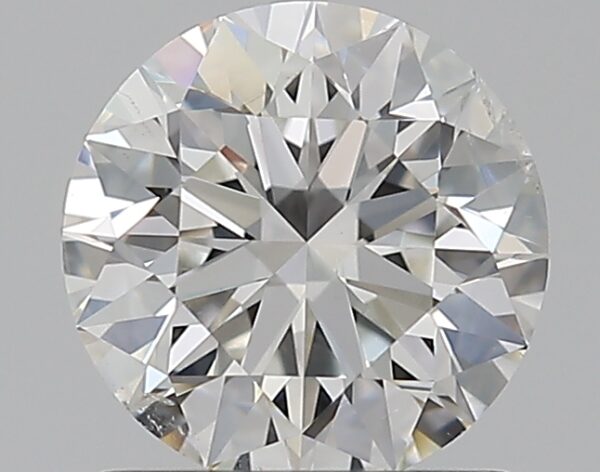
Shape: round
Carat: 1
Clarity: SI2
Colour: G
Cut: EX
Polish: EX
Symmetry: EX
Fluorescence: M
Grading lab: GIA
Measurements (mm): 6.38 x 6.42 x 3.97